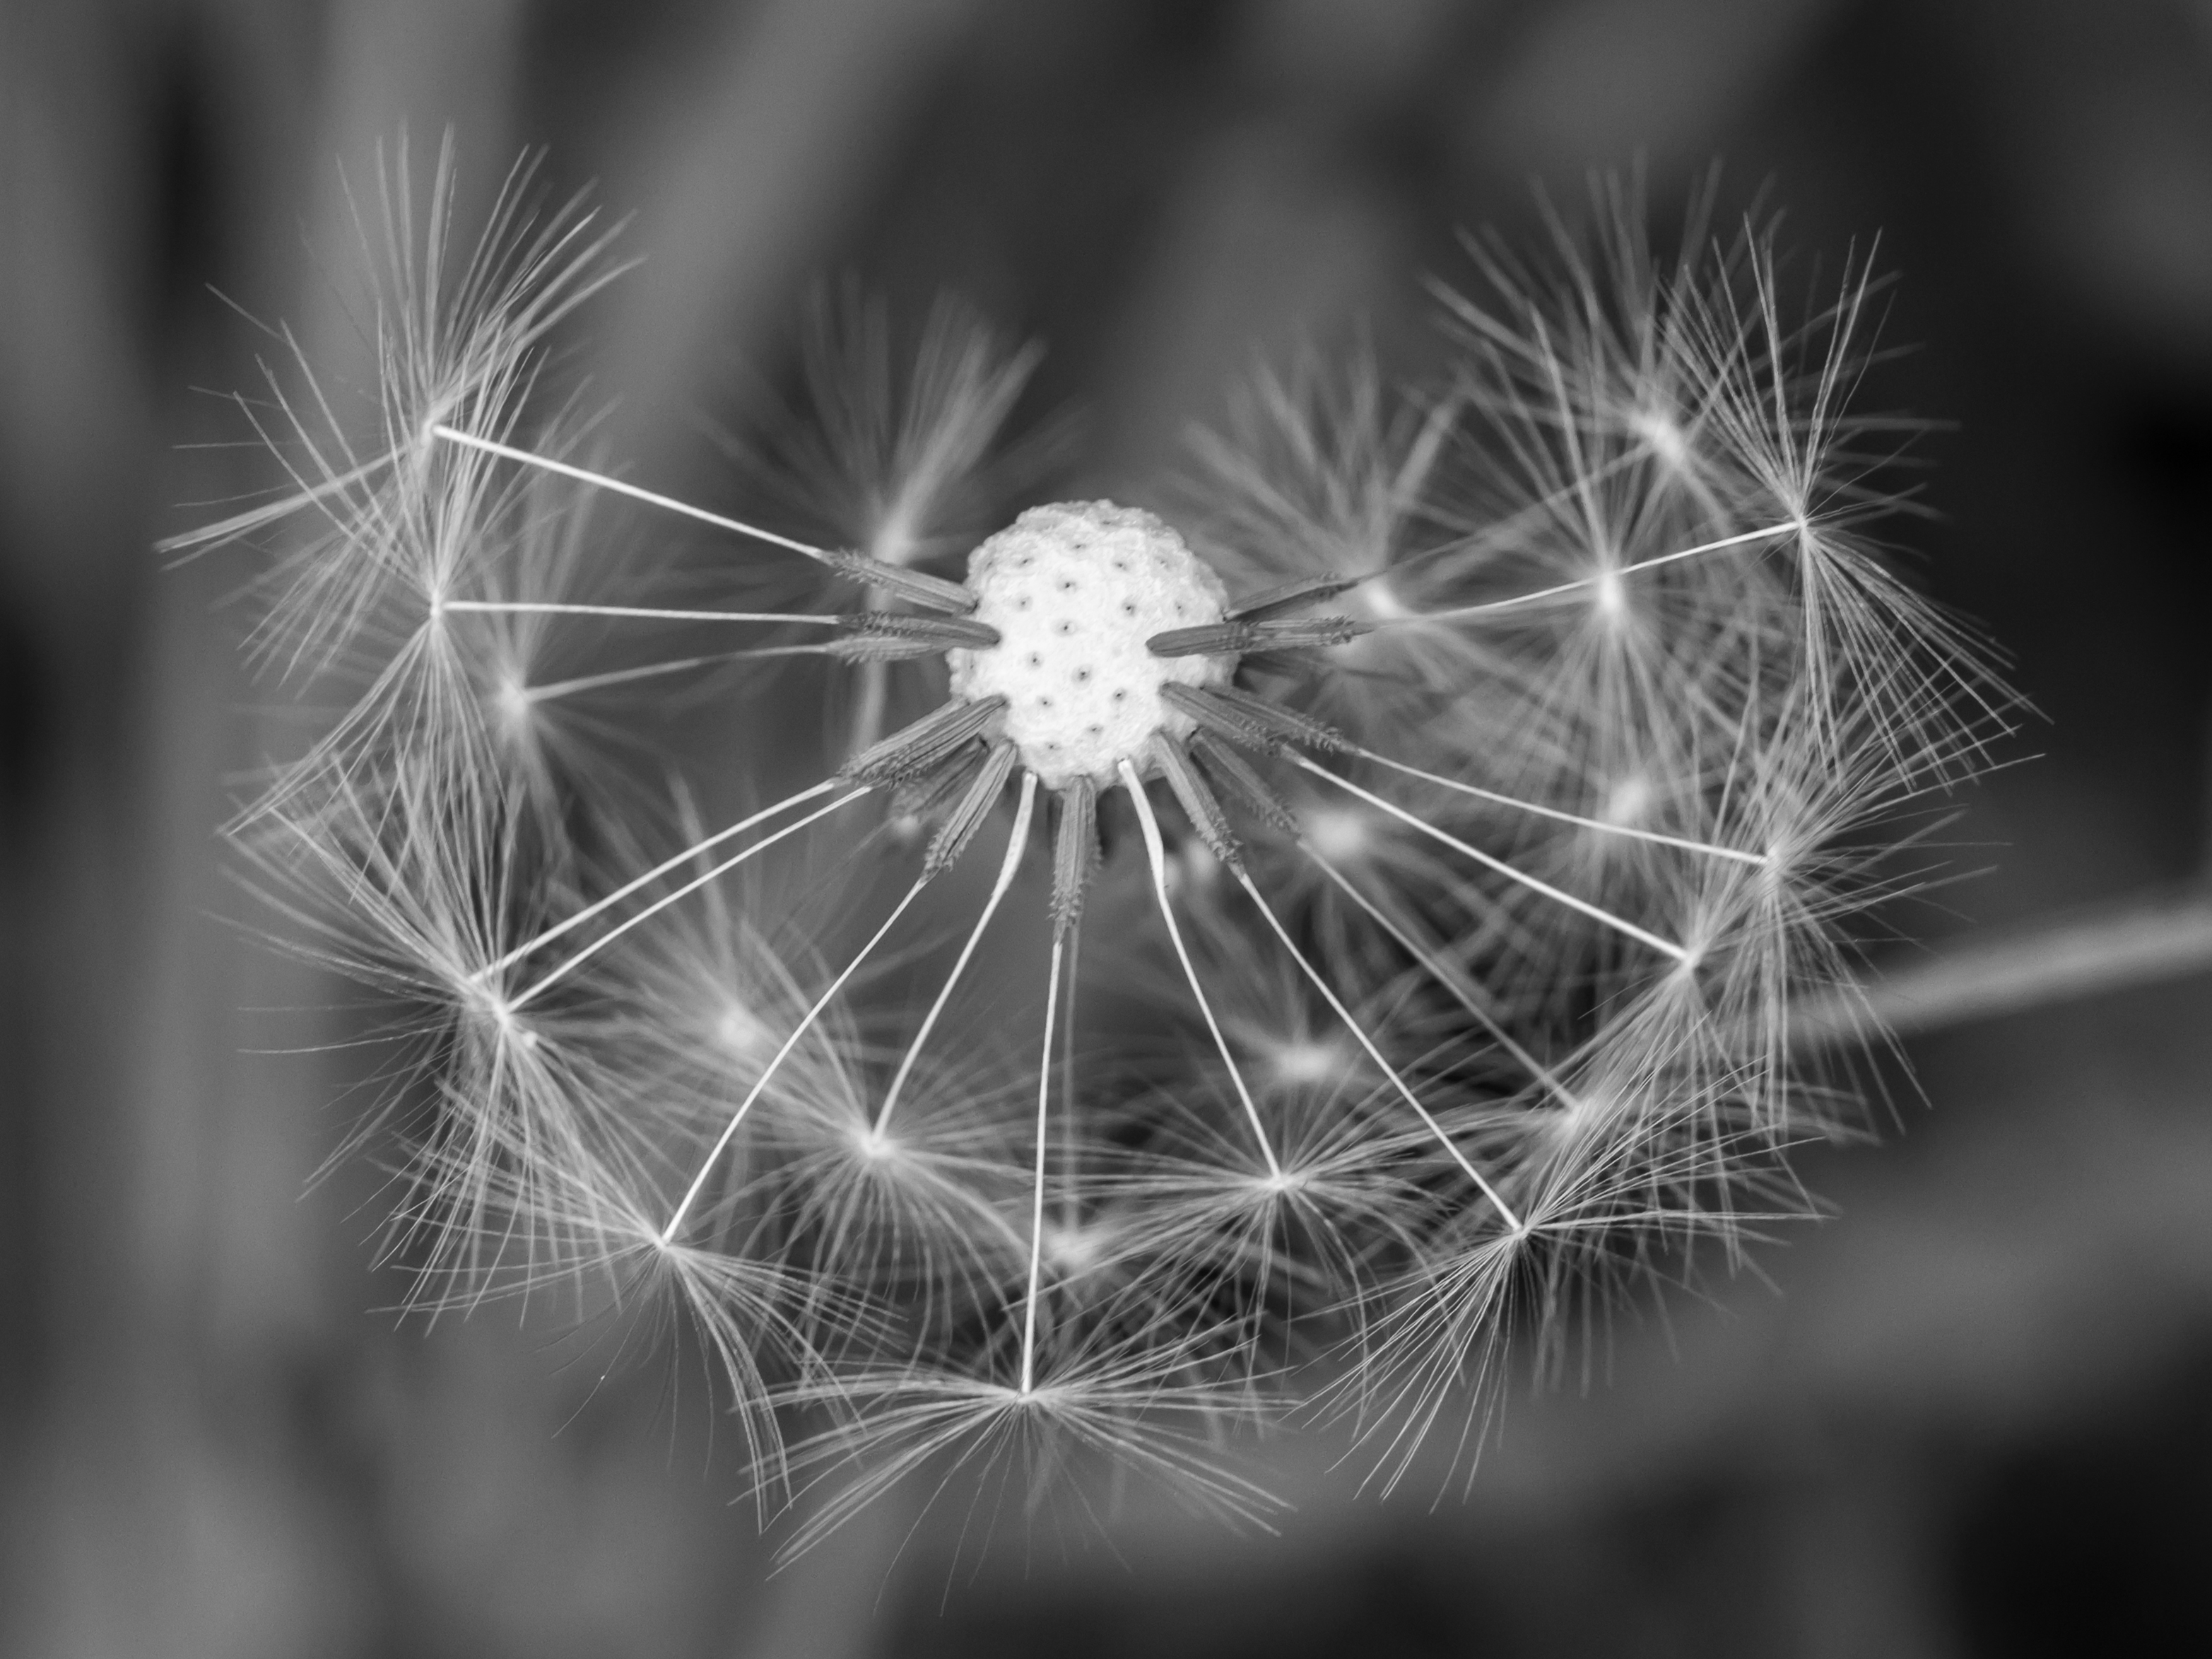
nature, grass, black and white, plant, photography, dandelion, flower, monochrome, flora, close up, uk, peterborough, macro photography, flowering plant, daisy family, monochrome photography, plant stem, land plant